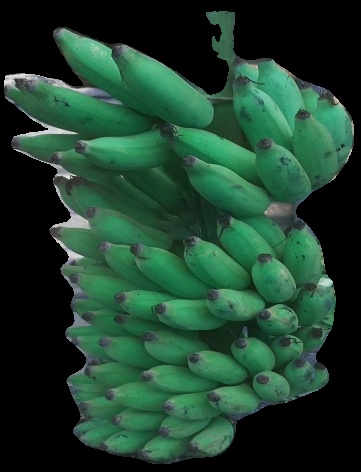
Variety: elakki-bale
Grade: grade2